Darlington

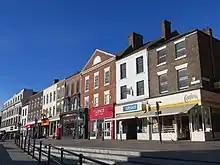
Shops in the main square

In 2001, Darlington became the first place in England to allow same-sex civil ceremonies and , it hosts an annual Gay Pride Festival at venues across the town. A 2005 Darlington Borough Council project to pedestrianise areas of the town centre, this included some Victorian features along High Row. In August 2008, a fire, in which nobody was killed, caused damage and weeks of closure until the damage was fixed for several shops (including Woolworths). The King's Head Hotel was also affected with damage to the roof and 100 bedrooms, the hotel was able to reopen in 2012.